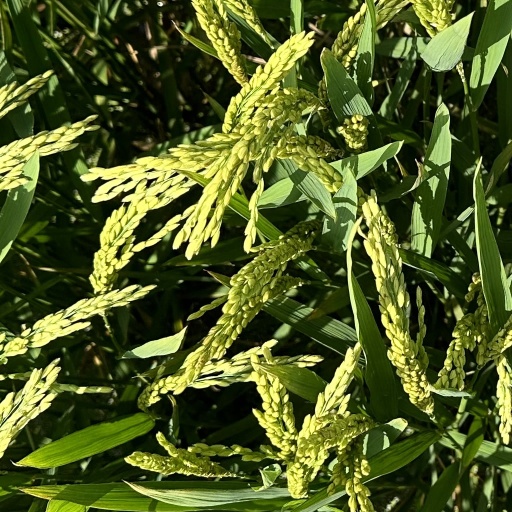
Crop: rice